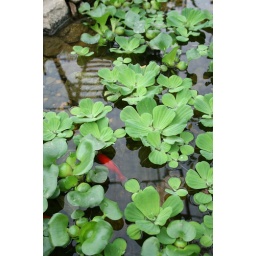
flower &amp;amp; plant janghung-arboretum in kyungki korea